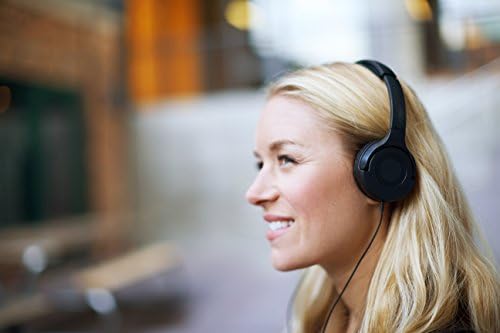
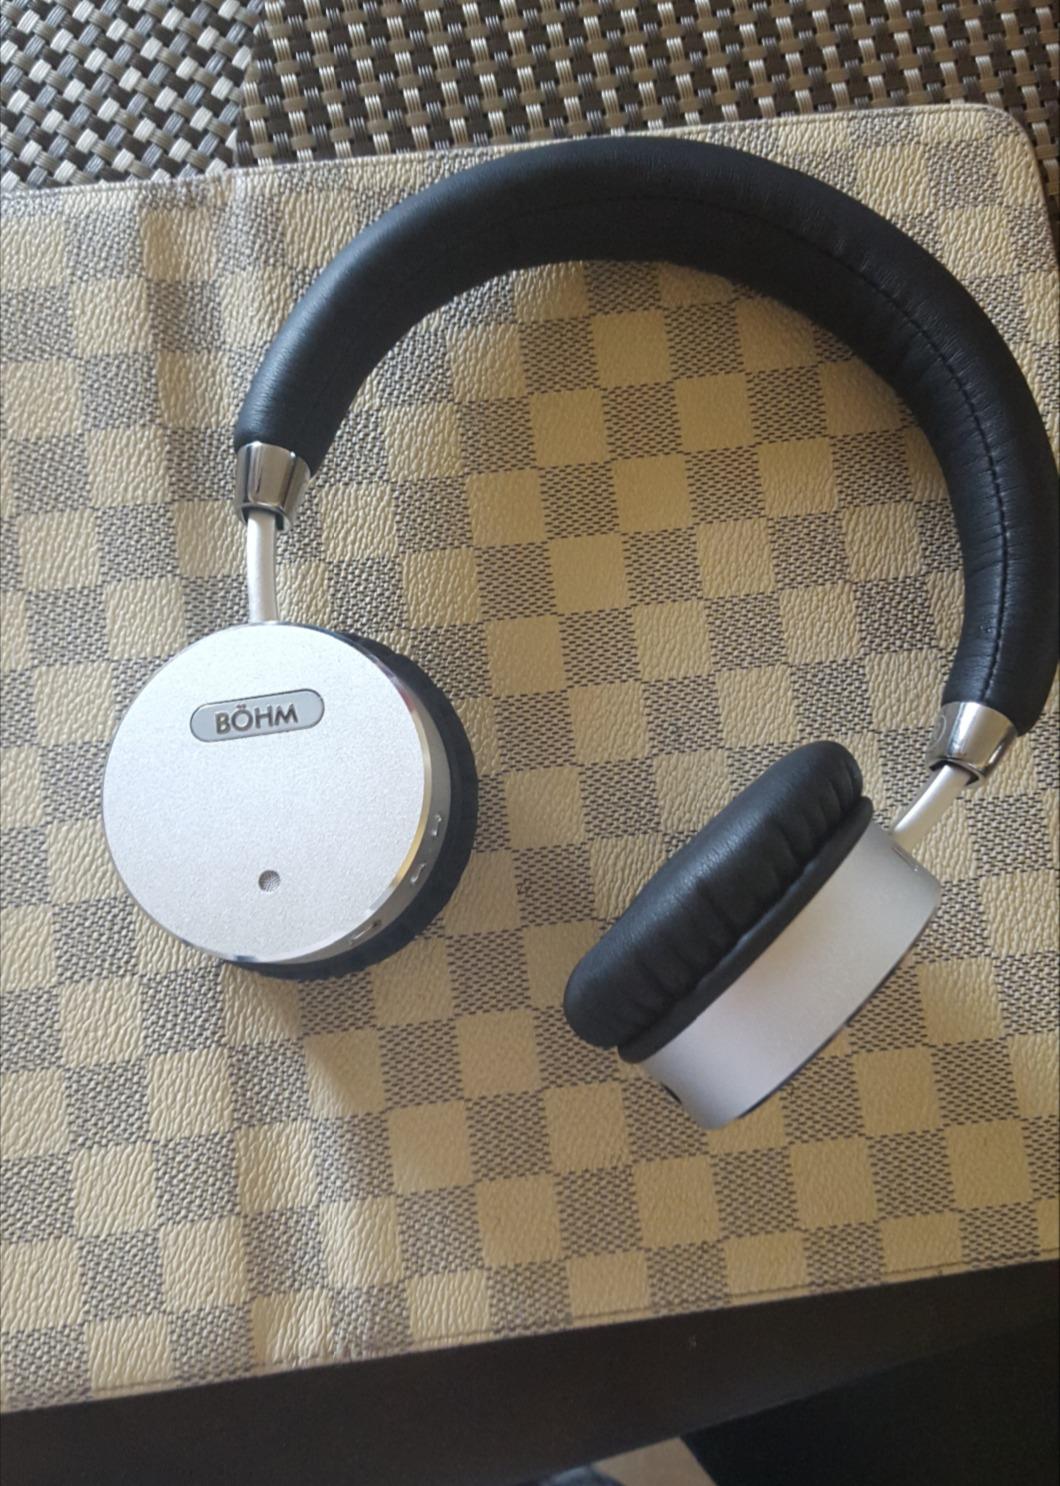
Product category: headphones
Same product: no